Seine

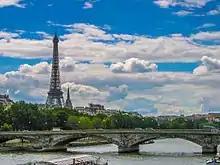
View over the Seine in Paris, Pont des Invalides in the foreground, Eiffel tower in the background

There are 37 bridges in Paris across the Seine (the most famous of which are the Pont Alexandre III and the Pont Neuf) and dozens more outside the city. A notable bridge, which is also the last along the course of the river, is the Pont de Normandie, the ninth longest cable-stayed bridge in the world, which links Le Havre and Honfleur.